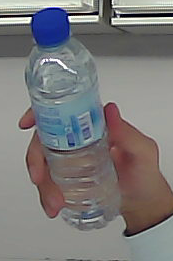
Product: nestle_water